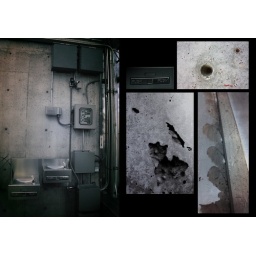
a heart-shaped crack in the wall by the water fountain corner.